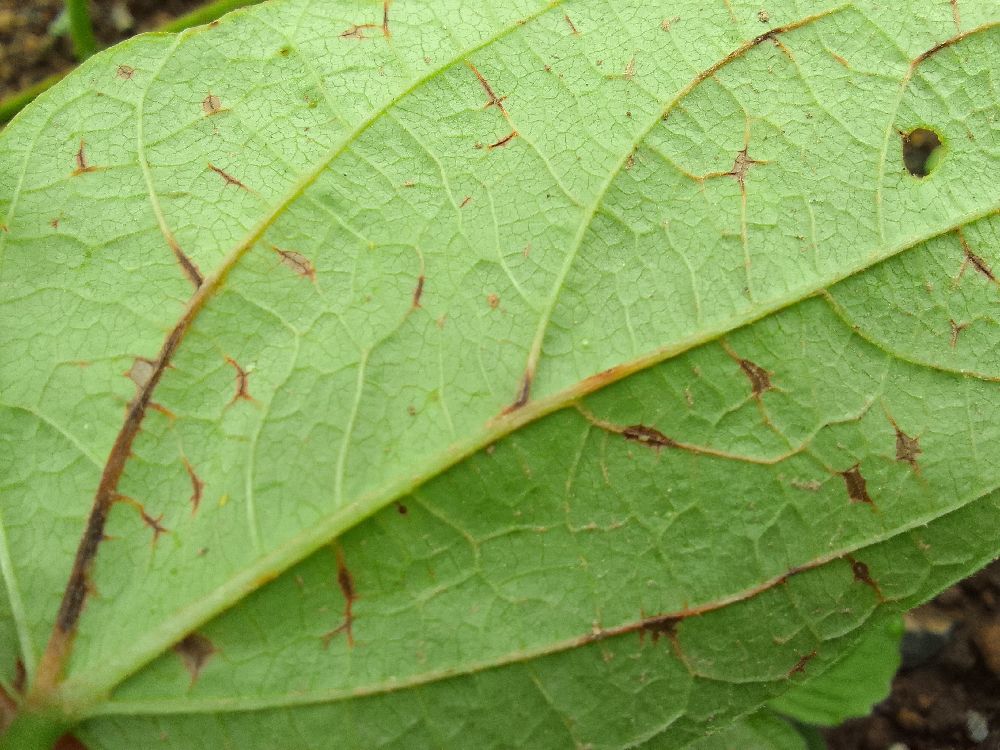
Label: anthracnose